Washington Hispanic

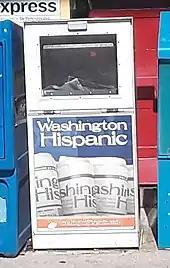
"Washington Hispanic" dispenser at Huntington metro station

Washington Hispanic is a Spanish-language newspaper in the Washington DC area. The company Washington Hispanic Inc. has its headquarters in Silver Spring, Maryland.